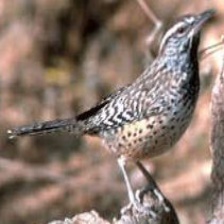
Species: FASCIATED WREN
Scientific name: CAMPYLORHYNCHUS FASCIATUS